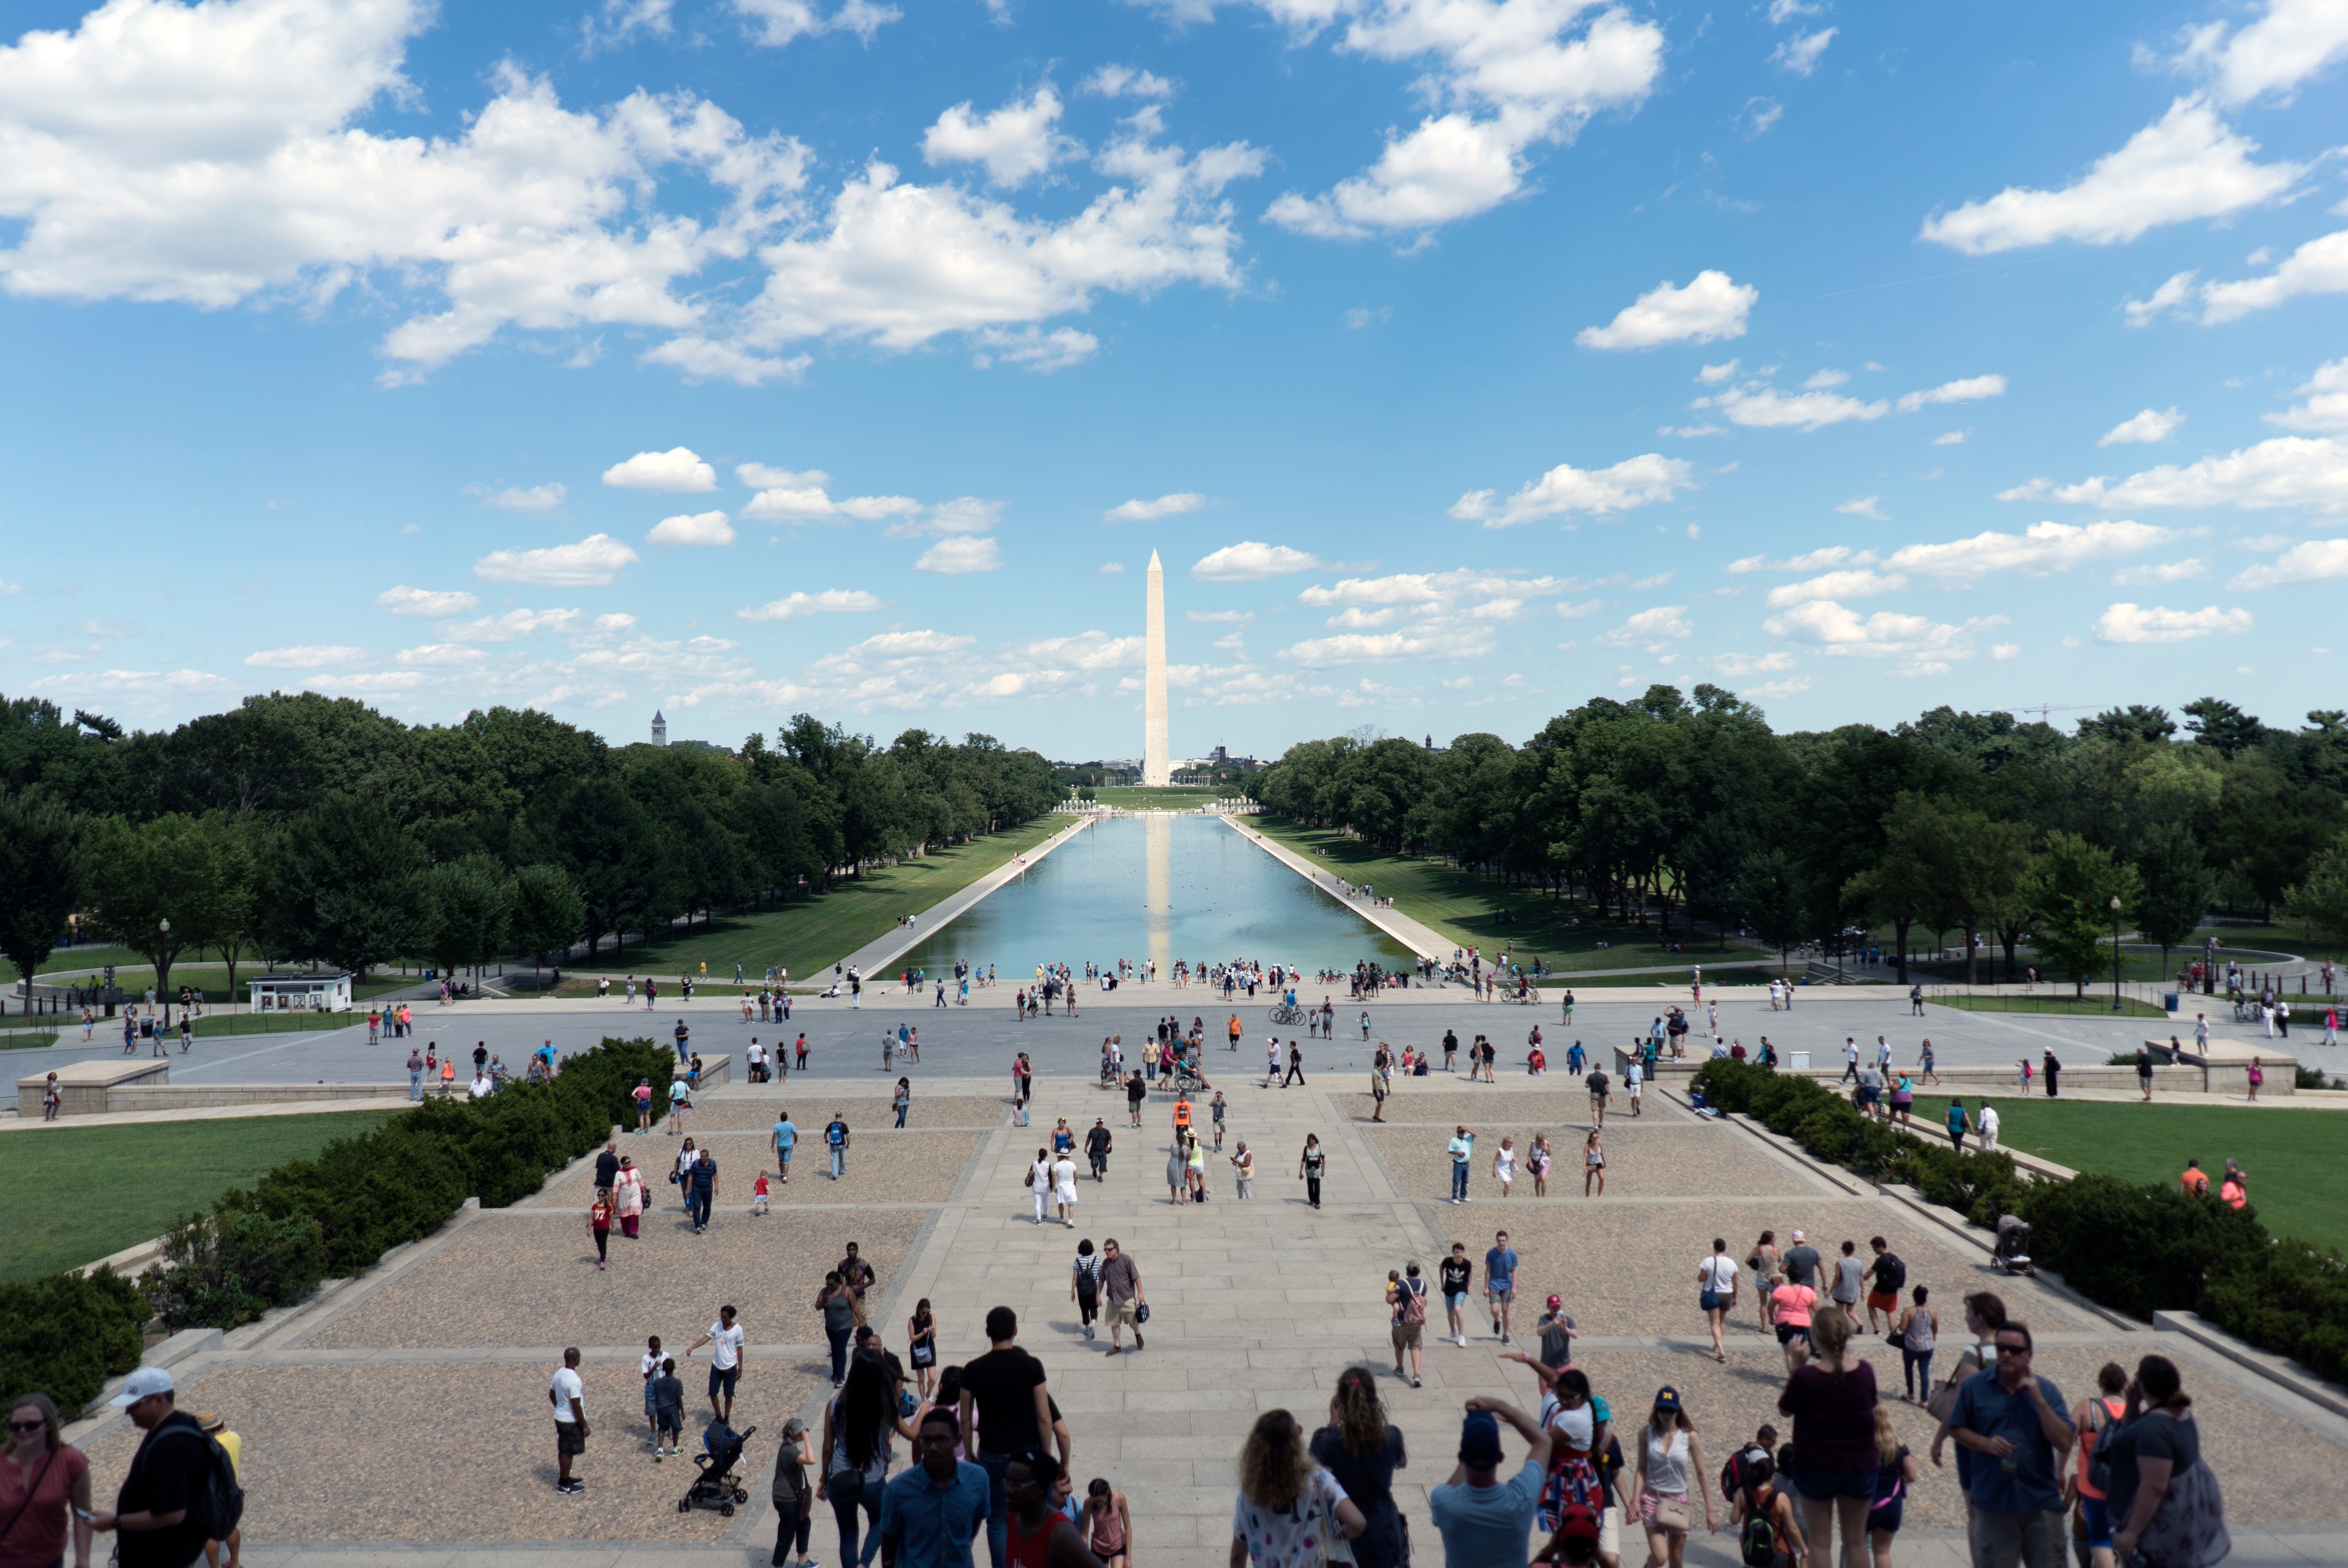
monument, plaza, park, tourism, town square